Yutaka Kumagai

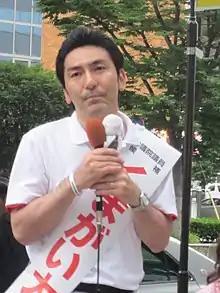
Kumagai in 2016

is a Japanese politician from the Liberal Democratic Party. As of 2014 he has served as member of the House of Councillors for the Miyagi at-large district.